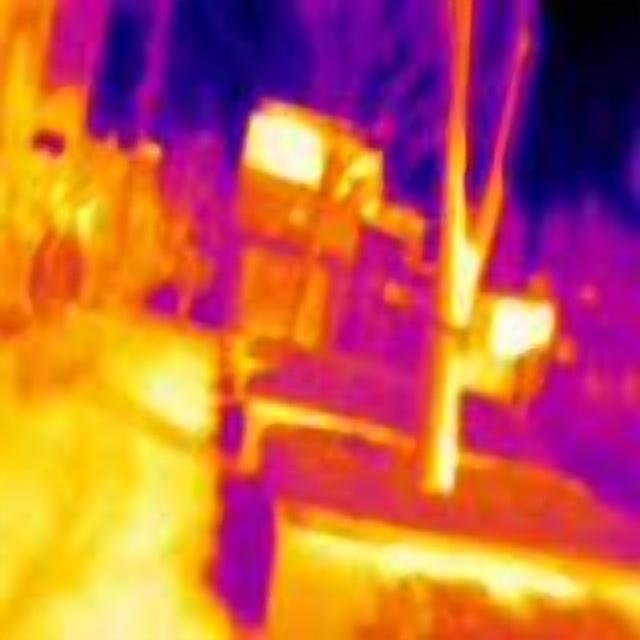
Detected objects:
label: person